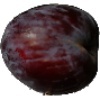
Label: Plum 1